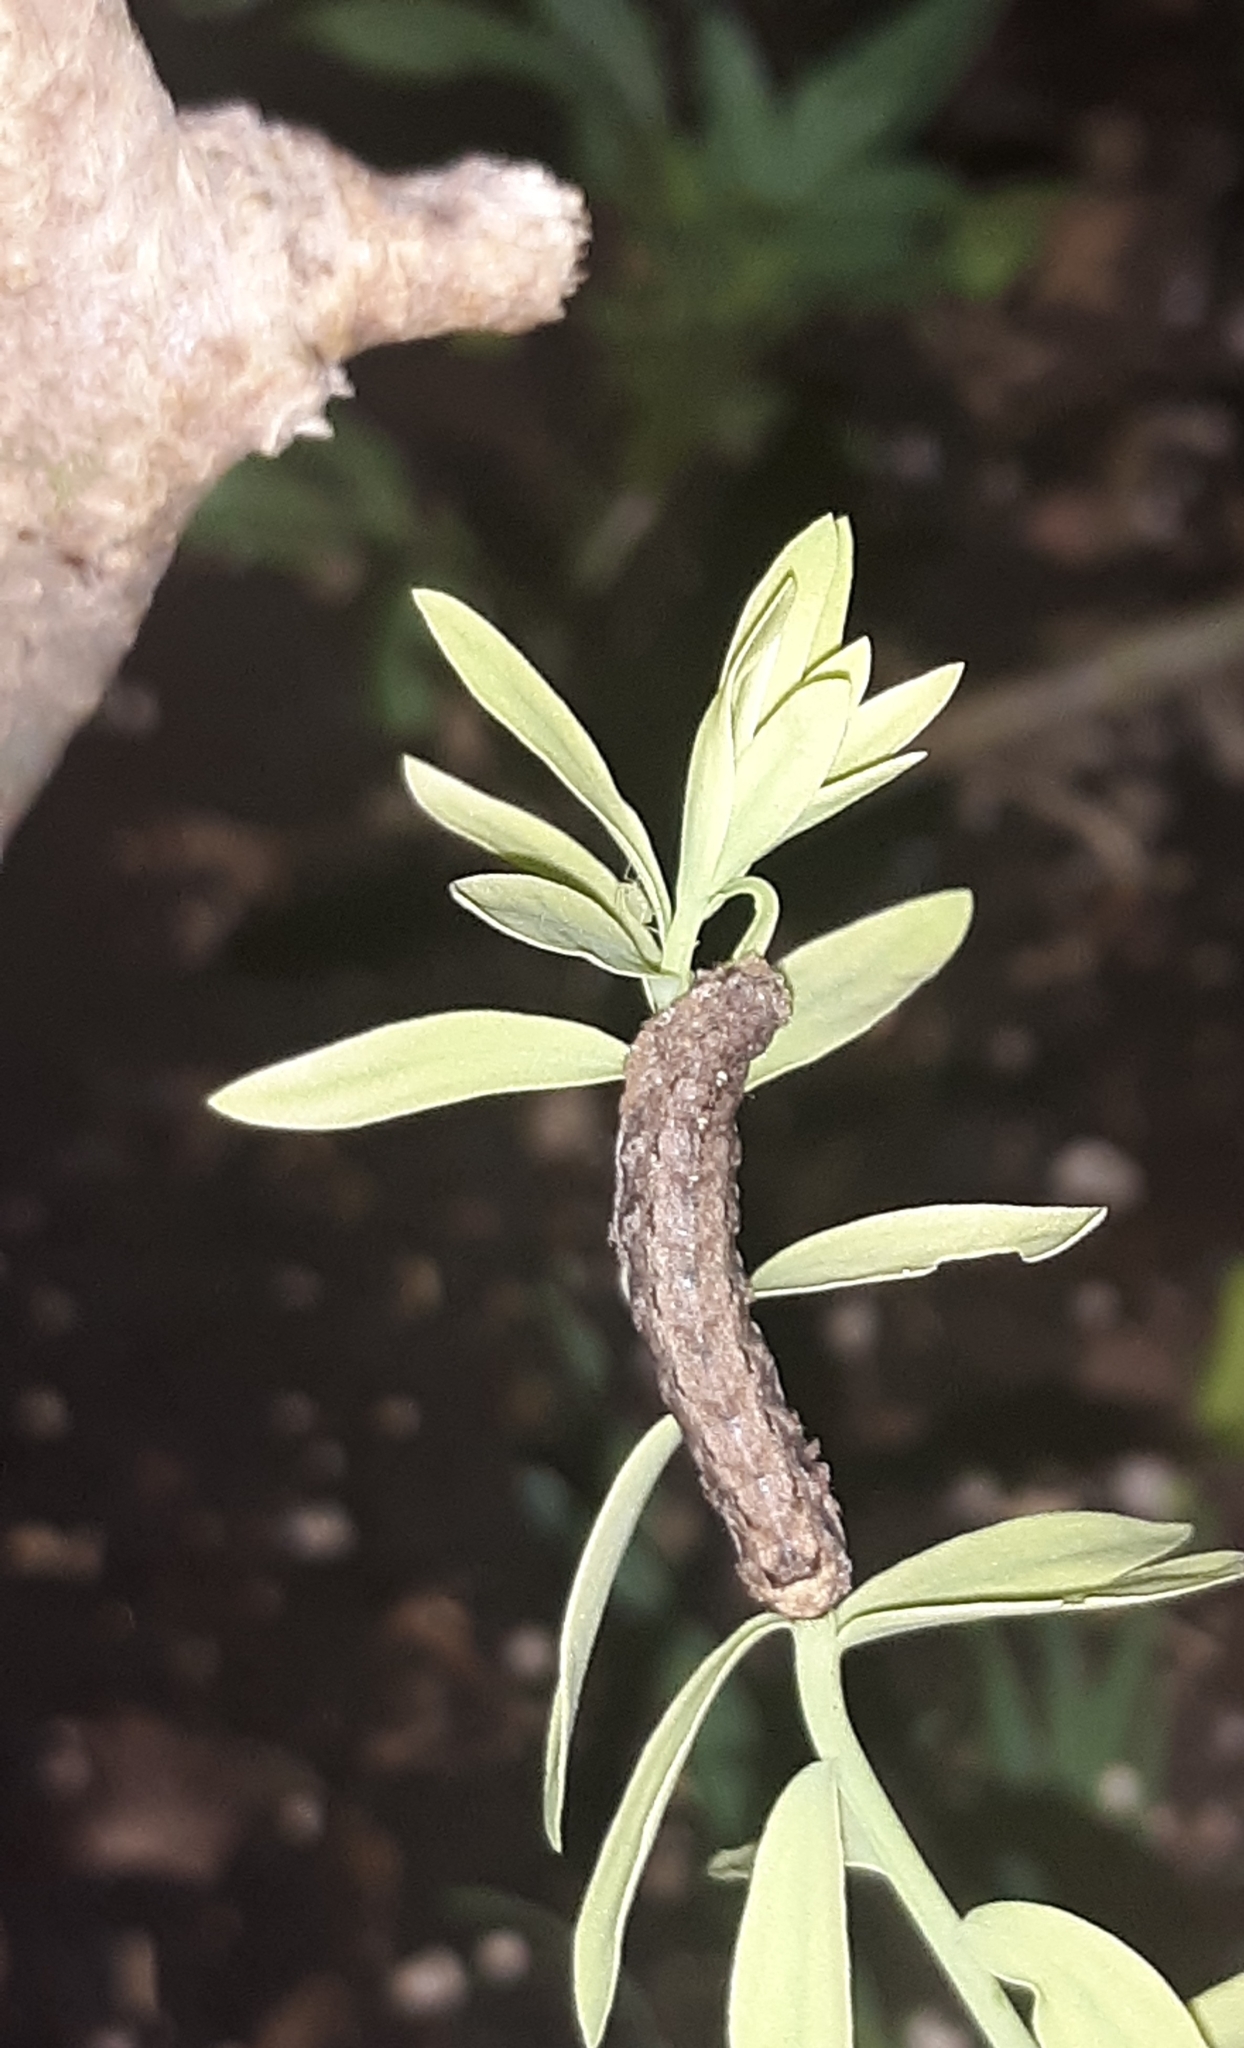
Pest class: cutworms